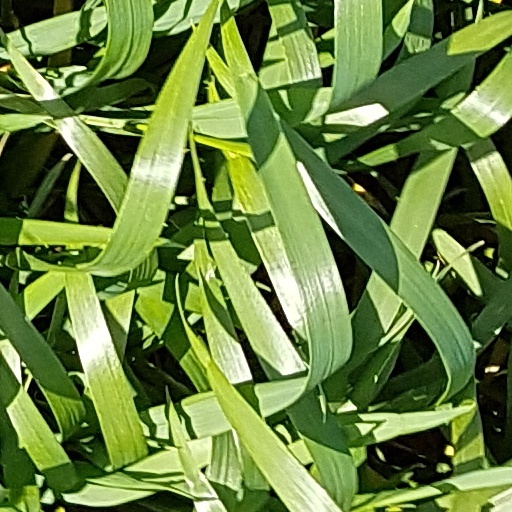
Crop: wheat